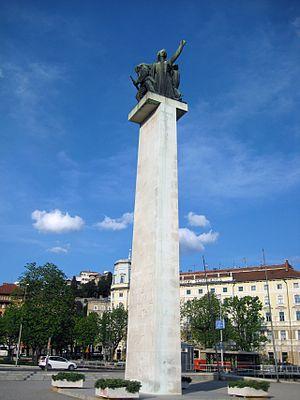
Cet article recense les monuments à la Seconde Guerre mondiale en Croatie.